Ross Rowing Club

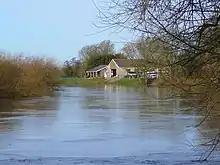
Ross Rowing Club clubhouse and boathouse

Ross Rowing Club is a rowing club on the River Wye, based at The Ropewalk, Ross-on-Wye, Herefordshire, England. The Ross Regatta is held over the August Bank Holiday weekend.